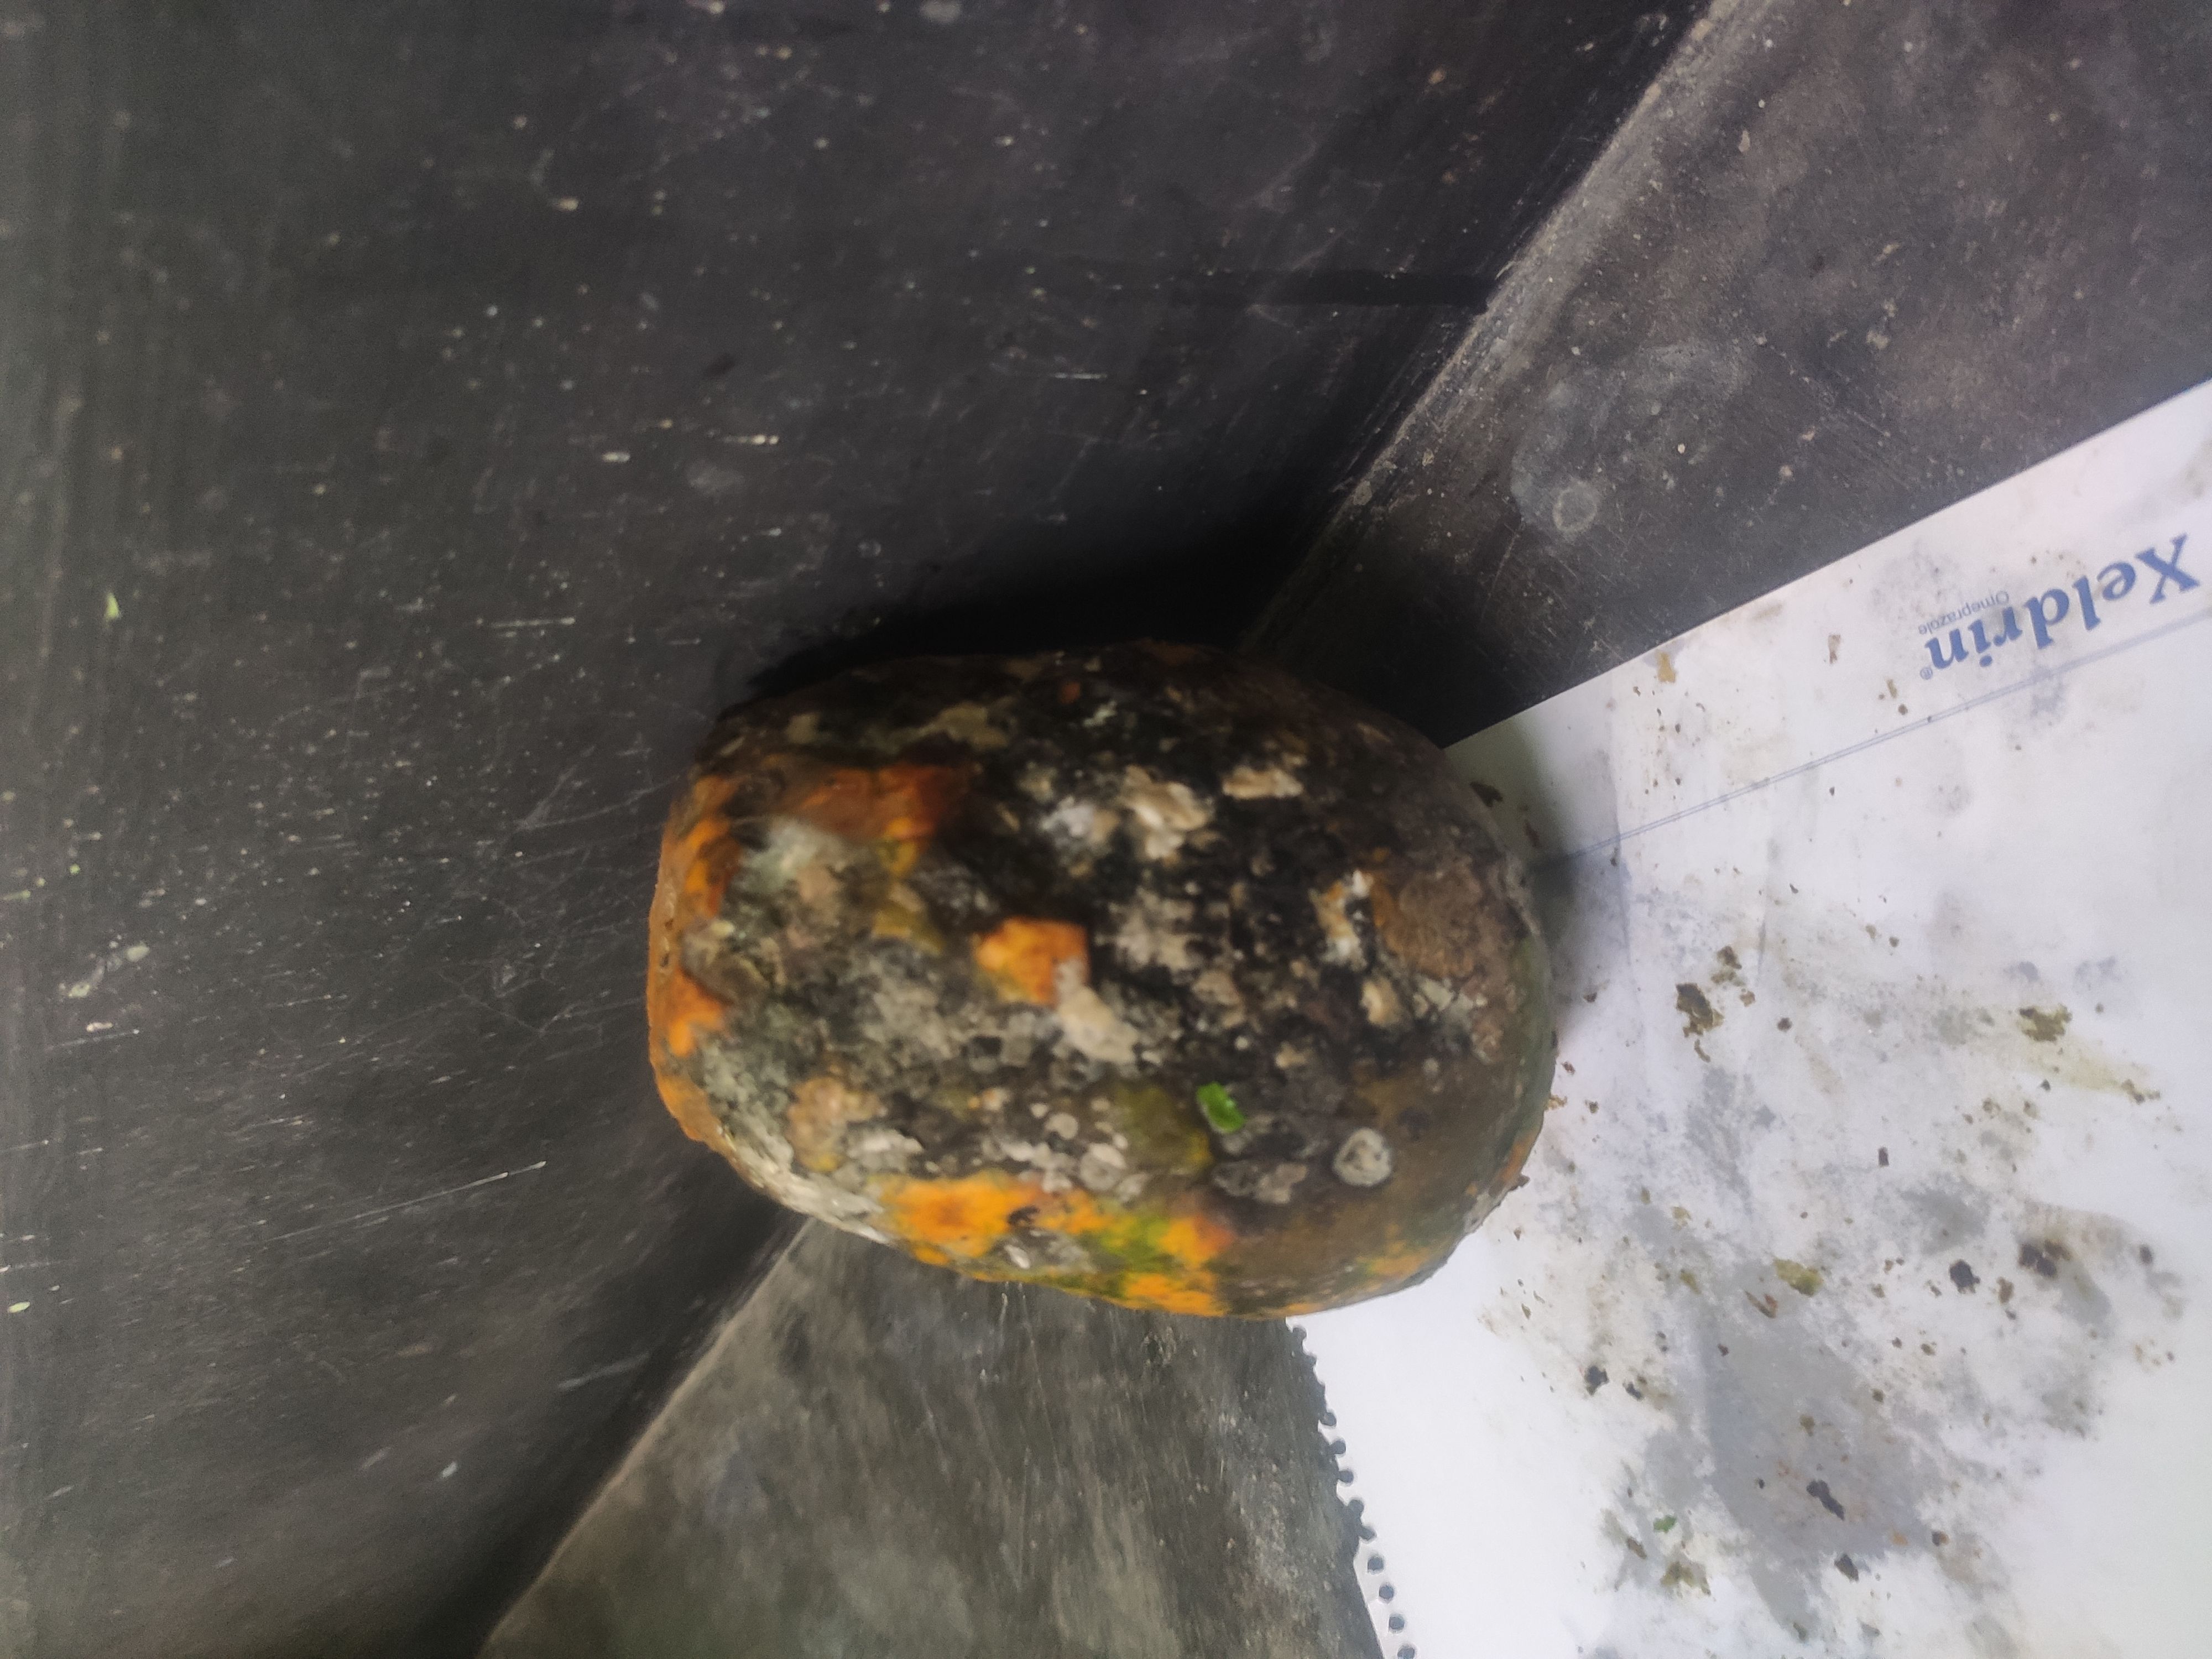
Fruit: papayas
Grade: 3rd-grade